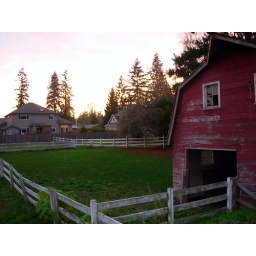
Horse barn &amp;amp; pasture in the suburbs. This is the view over my back fence.